Cacus

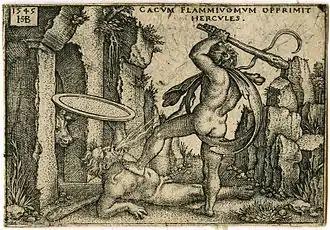
Hercules killing the fire-breathing Cacus, engraving by Sebald Beham (1545)

In Greek and Roman mythology, Cacus (derived from κακός, meaning bad) was a fire-breathing giant and the son of Vulcan (Plutarch called him son of Hephaestus). He was killed by Hercules after terrorizing the Aventine Hill before the founding of Rome.